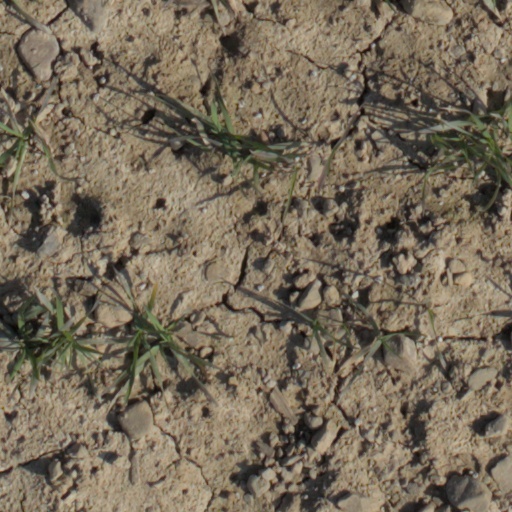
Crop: wheat